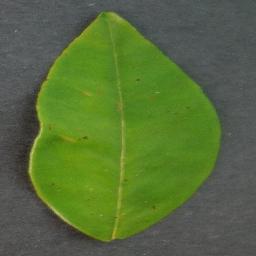
Label: Orange___Haunglongbing_(Citrus_greening)